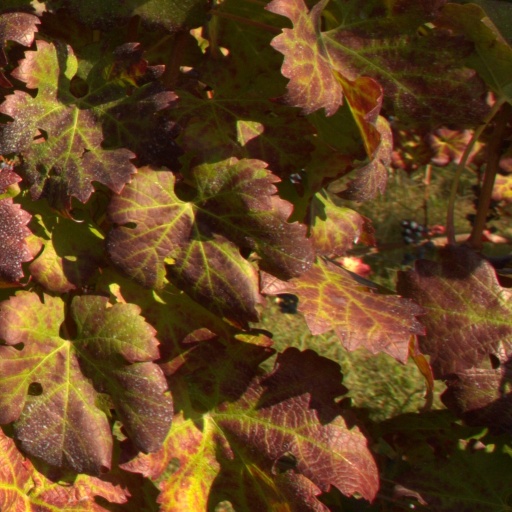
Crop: grape